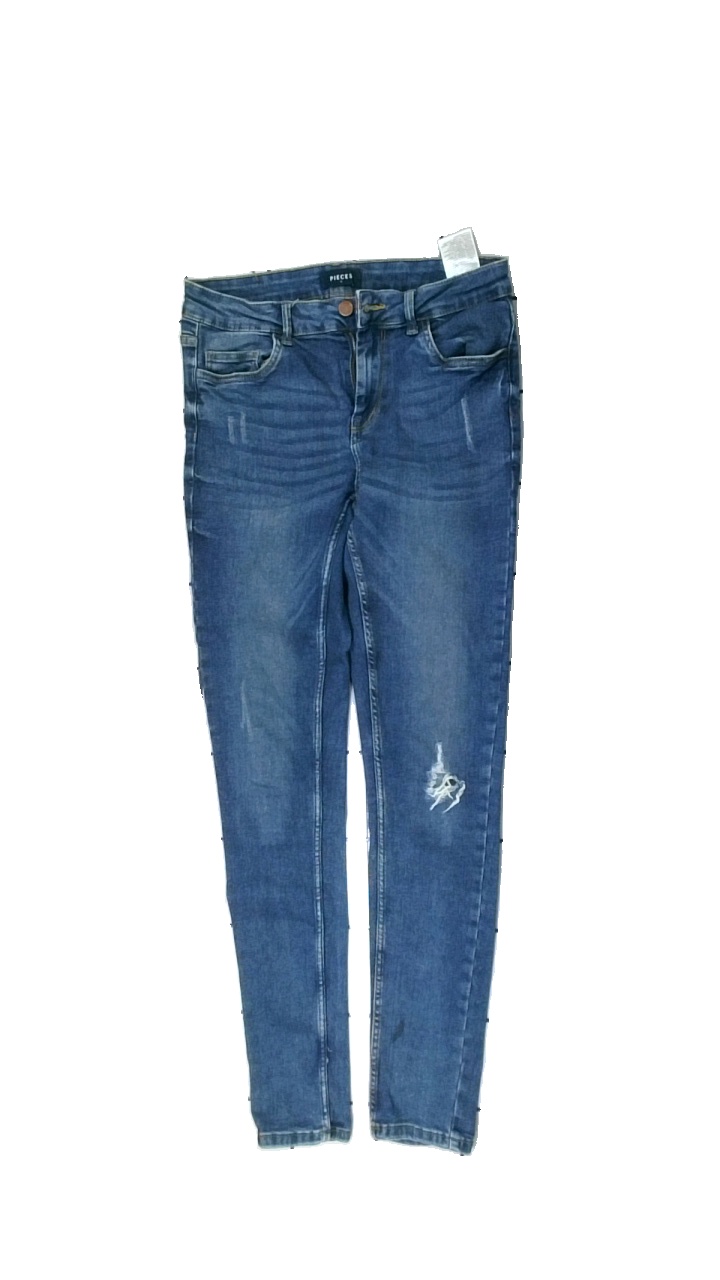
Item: Jeans (Ladies)
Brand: Pieces
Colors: Blue
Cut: Regular
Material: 100%  cotton
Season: All
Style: Denim
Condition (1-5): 2
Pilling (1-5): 5
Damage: stretch marks
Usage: Export
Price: <50